Catanduanes

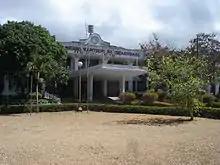
Capitol building of Catanduanes

The lone Legislative District of Catanduanes is the representation of the Province of Catanduanes in the Philippine House of Representatives. Catanduanes was represented as part of Albay's second district from 1907 to 1931, and fully comprised that province's fourth district from 1931 to 1946. It started electing its own representative in 1946, after becoming a full-fledged province in 1945. From 1978 to 1984 it was part of the representation of Region V.